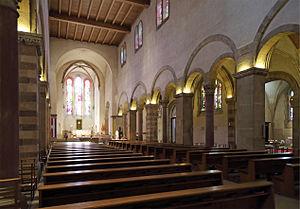
Echternach (Grand-Duché de Luxembourg)
L’ancienne abbaye d'Echternach, était un monastère de moines bénédictin sis au bord de la Sûre, à Echternach au Luxembourg. Fondé au VIIᵉ siècle par saint Willibrord, il fut supprimé lors de l’occupation française à la fin du XVIIIᵉ siècle.